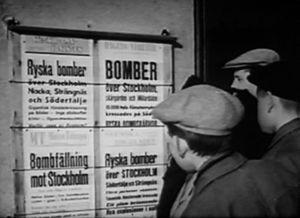
Le bombardement de Stockholm est un événement de la Seconde Guerre mondiale survenu dans la nuit du 22 au 23 février 1944 en Suède, pays resté neutre pendant le conflit. Différents objectifs, situés dans un rayon de cent kilomètres autour de la capitale Stockholm, sont pris pour cible par l'aviation soviétique. On ne déplore que quelques blessés, bien que certaines bombes aient atteint des zones fortement peuplées, notamment l'ile de Södermalm dans le centre-ville.